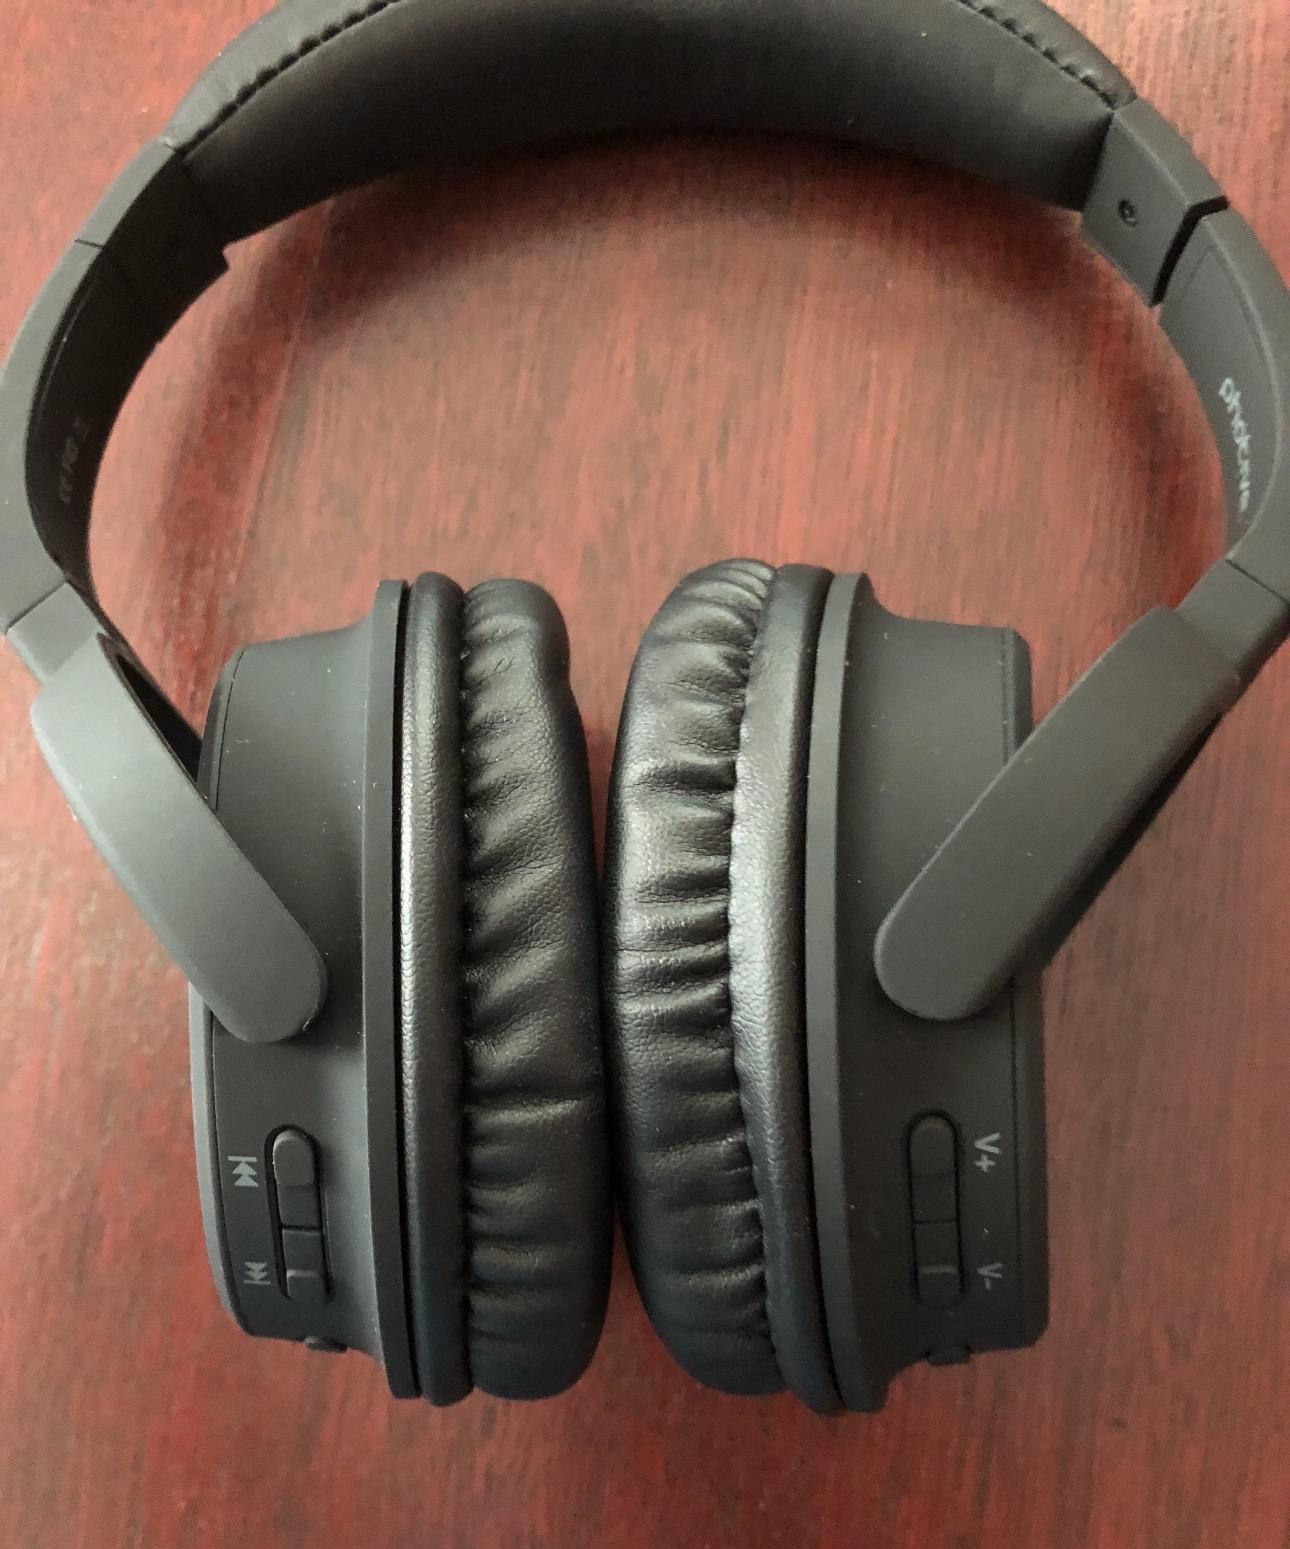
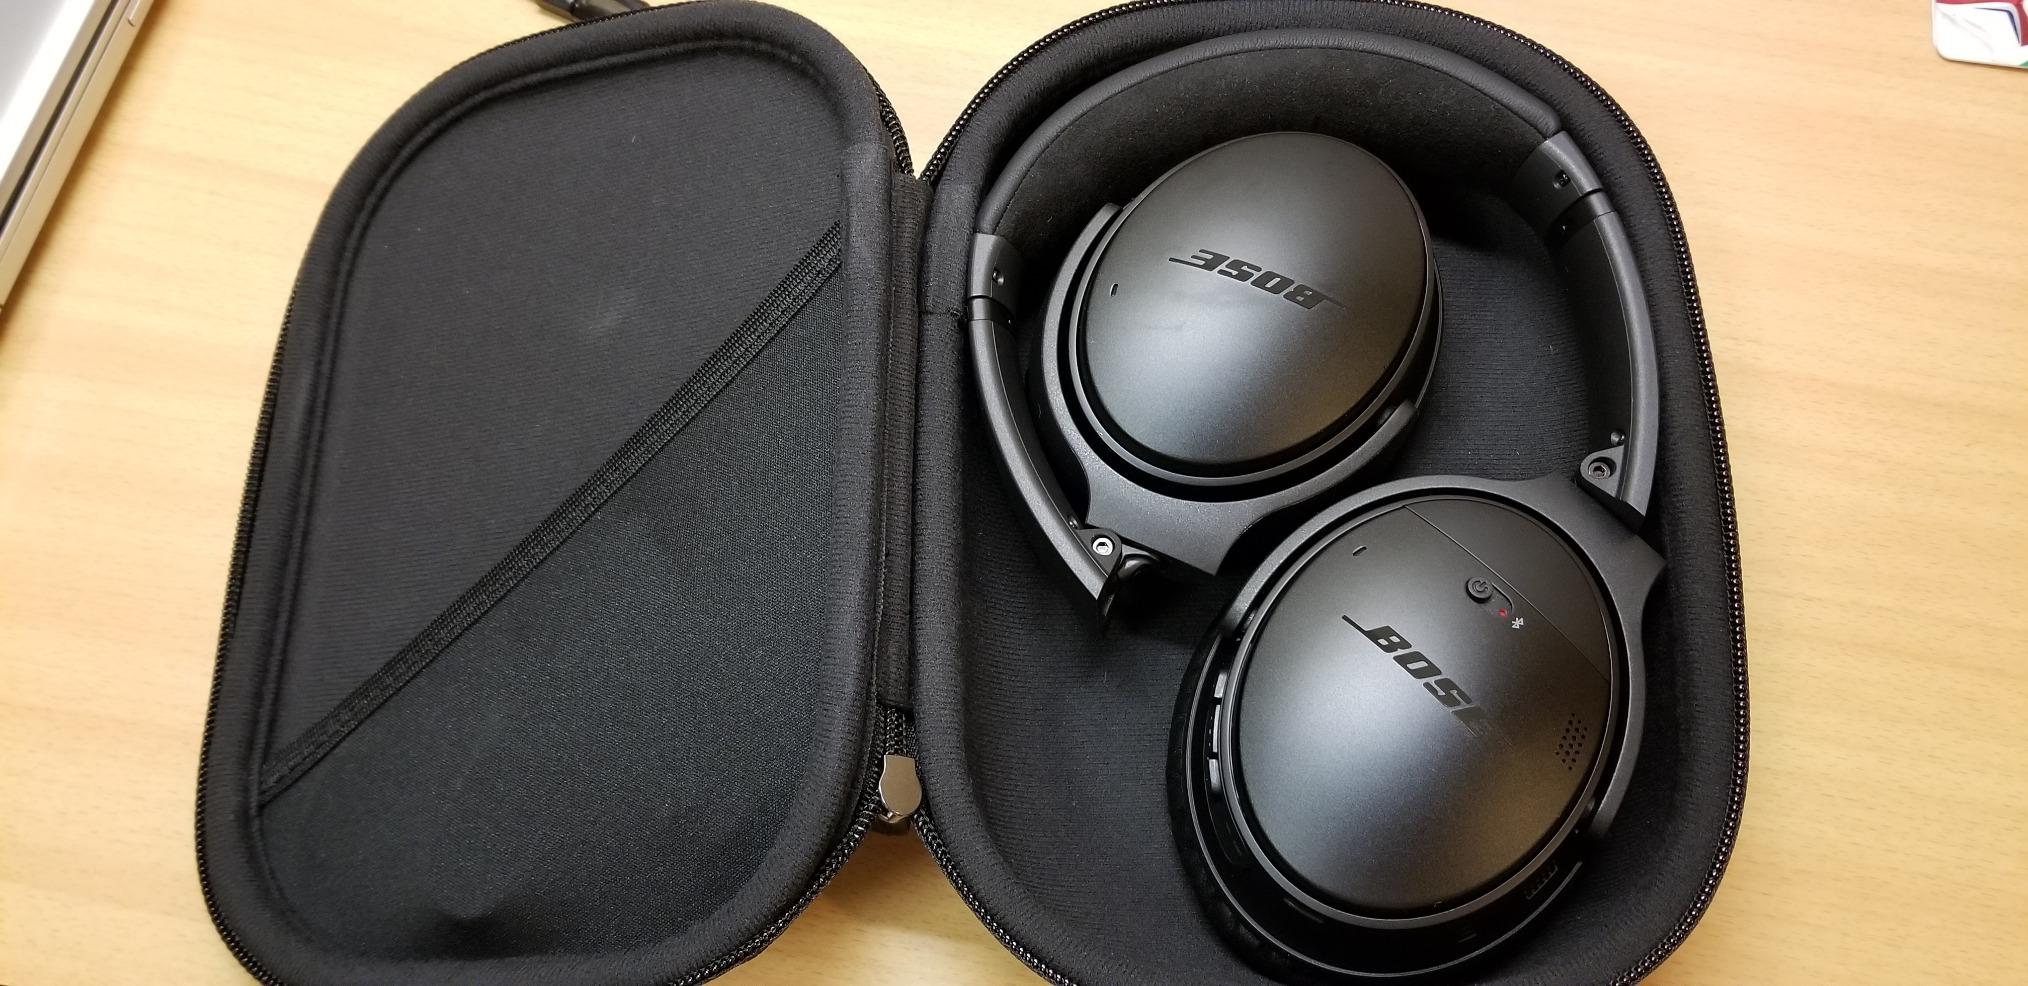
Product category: headphones
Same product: no